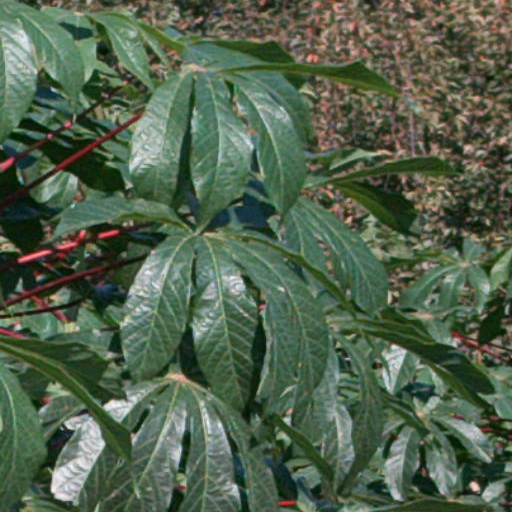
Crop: cassava